Achaemenid Empire

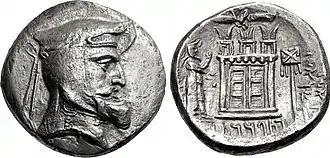
Frataraka dynasty ruler Vadfradad I (Autophradates I). 3rd century BC. Istakhr (Persepolis) mint.

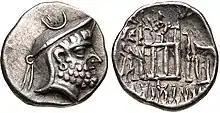
Dārēv I (Darios I) used for the first time the title of "mlk" (King). 2nd century BC.

The reduction of Sidon was followed closely by the invasion of Egypt. In 343 BC, Artaxerxes III, in addition to his 330,000 Persians, had now a force of 14,000 Greeks furnished by the Greek cities of Asia Minor: 4,000 under Mentor, consisting of the troops that he had brought to the aid of Tennes from Egypt; 3,000 sent by Argos; and 1,000 from Thebes. He divided these troops into three bodies, and placed at the head of each a Persian and a Greek. The Greek commanders were Lacrates of Thebes, Mentor of Rhodes and Nicostratus of Argos while the Persians were led by Rhossaces, Aristazanes, and Bagoas, the chief of the eunuchs. Nectanebo II resisted with an army of 100,000 of whom 20,000 were Greek mercenaries. Nectanebo II occupied the Nile and its various branches with his large navy.